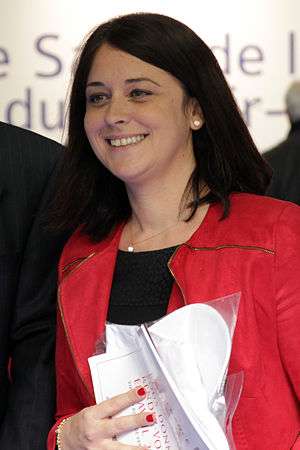
Regeringen Manuel Valls / Regeringen / Ministre
Regeringen Manuel Valls var Frankrigs regering fra 31. marts 2014 til 25. august 2014.